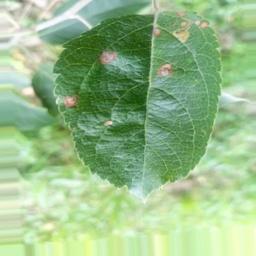
Label: Alternaria